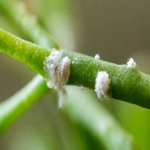
Label: mealybug_infestation